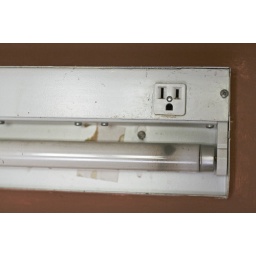
Light above the kitchen sink in Indianapolis.